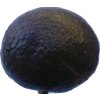
Label: black_avocado